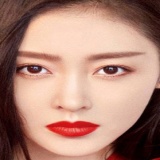
diễn viên Trương Thiên Ái